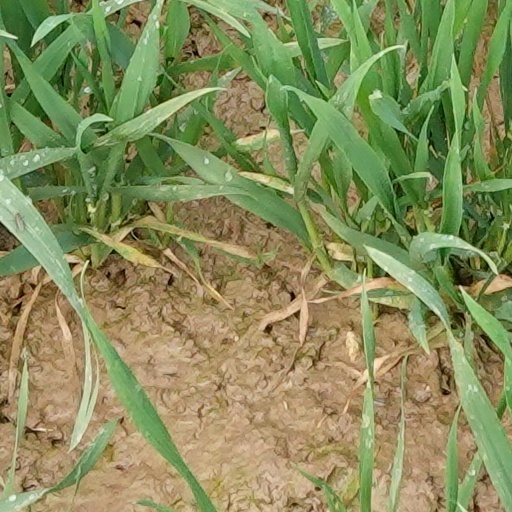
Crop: wheat